Chartered Institute of Public Relations

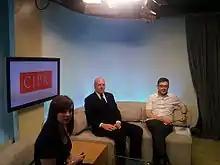
A debate from CIPR TV on the relationship between the PR industry and English Wikipedia

In December 2011 the Bureau of Investigative Journalism shot a covert video interview with Bell Pottinger executives, in which the executives referred to their "dark arts" for manipulating English Wikipedia entries for their clients. The following month CIPR announced it would work with the Wikipedia community to create guidance for public relations professionals on how to participate ethically on English Wikipedia. CIPR's guidance was made available for editing by the English Wikipedia community and published in June 2012. According to "PRWeek" and "CorpComms Magazine" the most important aspect of CIPR's guidance is that PR professionals not directly edit English Wikipedia articles about their clients or employers. Instead, CIPR recommends they offer content and suggestions to the English Wikipedia community.